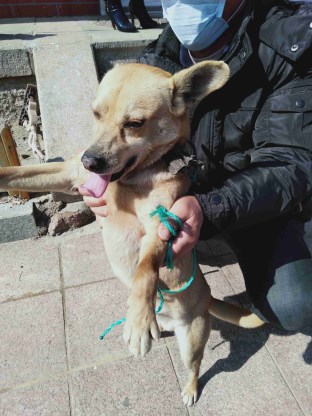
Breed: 3336-n000121-chinese_rural_dog